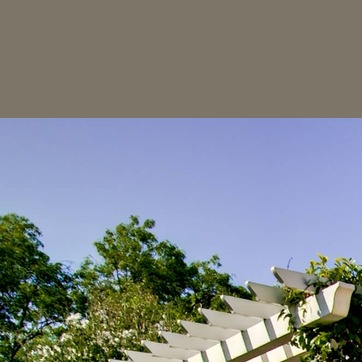
Material: sky